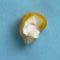
Maize quality: Bad